USS North Dakota (BB-29)

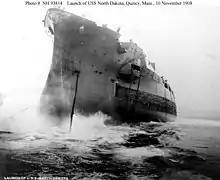
"North Dakota" at her launching

The keel for "North Dakota" was laid down at the Fore River Shipyard in Quincy, Massachusetts, on 16 December 1907. She was launched on 10 November 1908, and completed on 11 April 1910, thereafter being commissioned into the fleet. On 8 September 1910, the ship suffered an oil-tank explosion and fire while at sea. Six men—Chief Watertenders August Holtz and Patrick Reid, Chief Machinist's Mates Thomas Stanton and Karl Westa, Machinist's Mate First Class Charles C. Roberts, and Watertender Harry Lipscomb—each received the Medal of Honor "for extraordinary heroism in the line of his profession" during the fire.